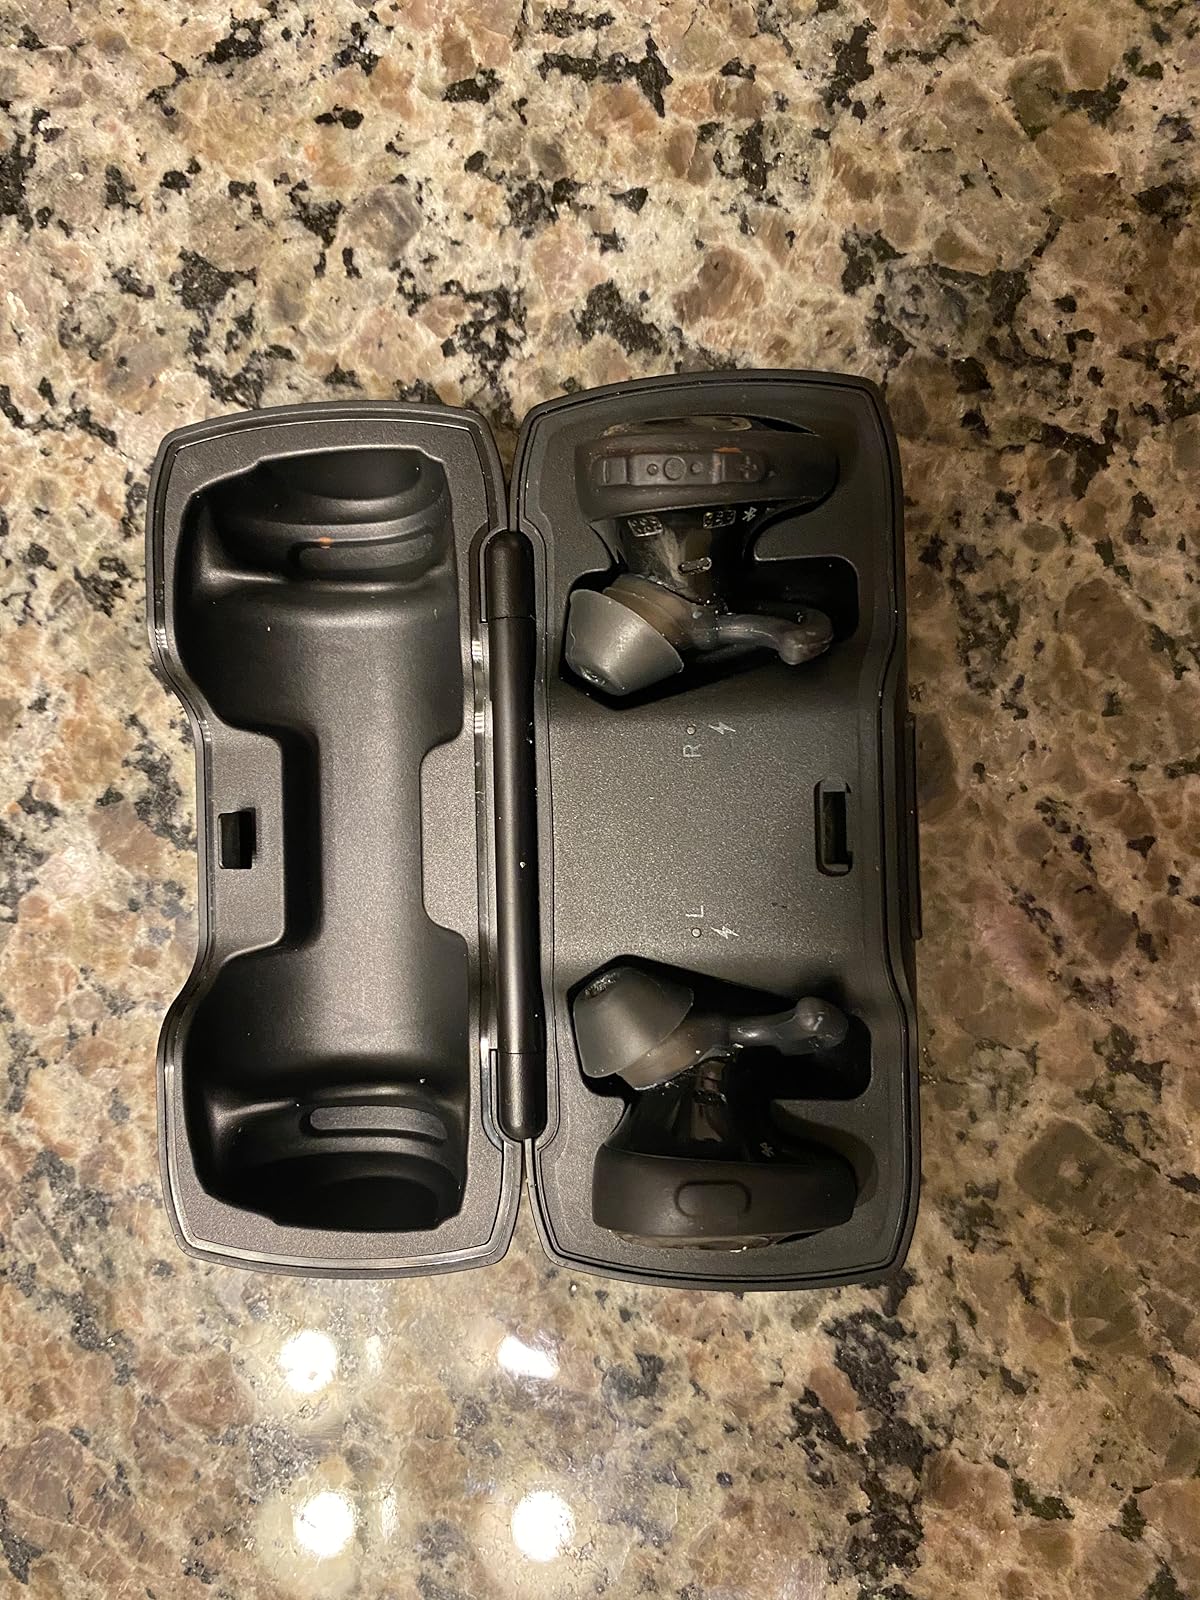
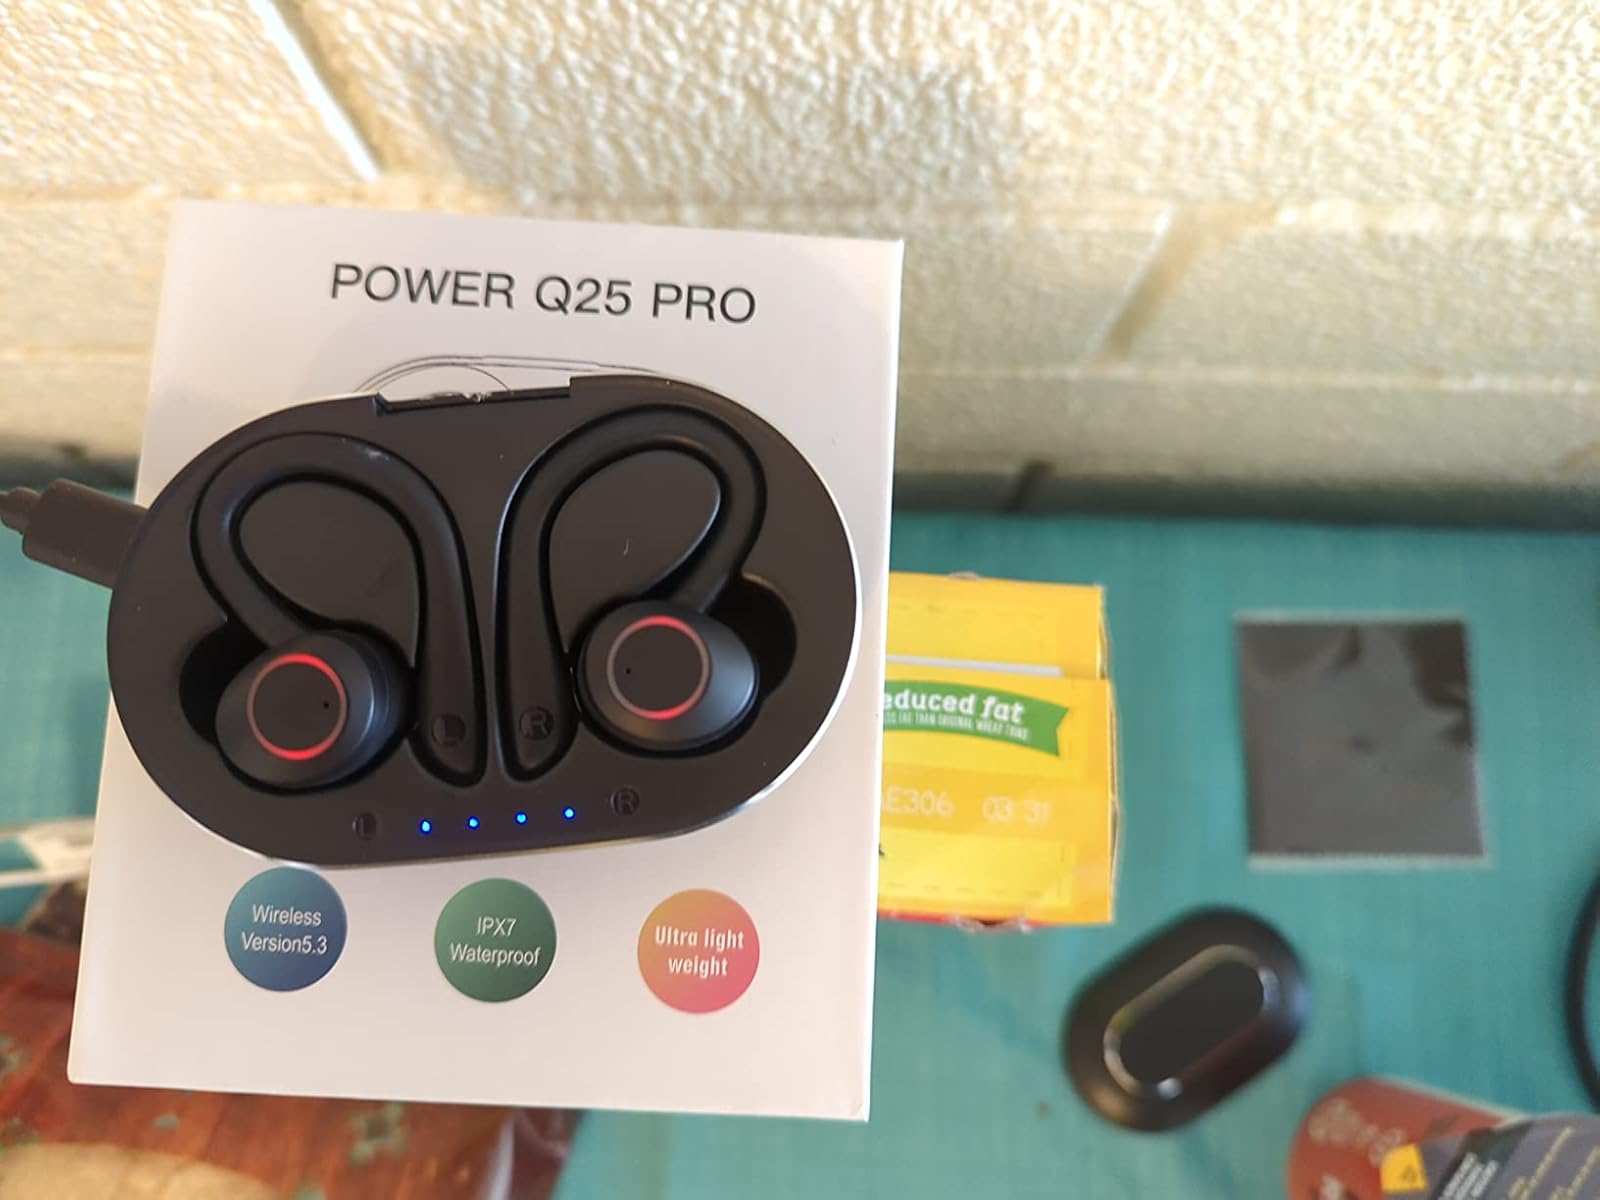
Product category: earbuds
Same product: no